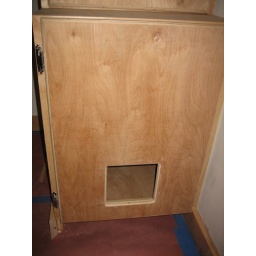
The lower section of the cabinet in the laundry room is for the cat box...hopefully frida can make it through the hole